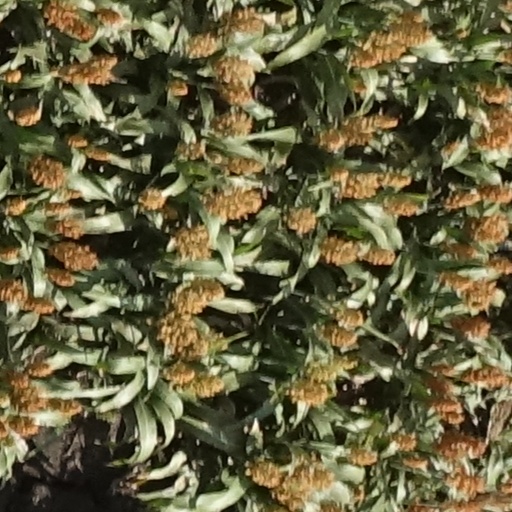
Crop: sorghum